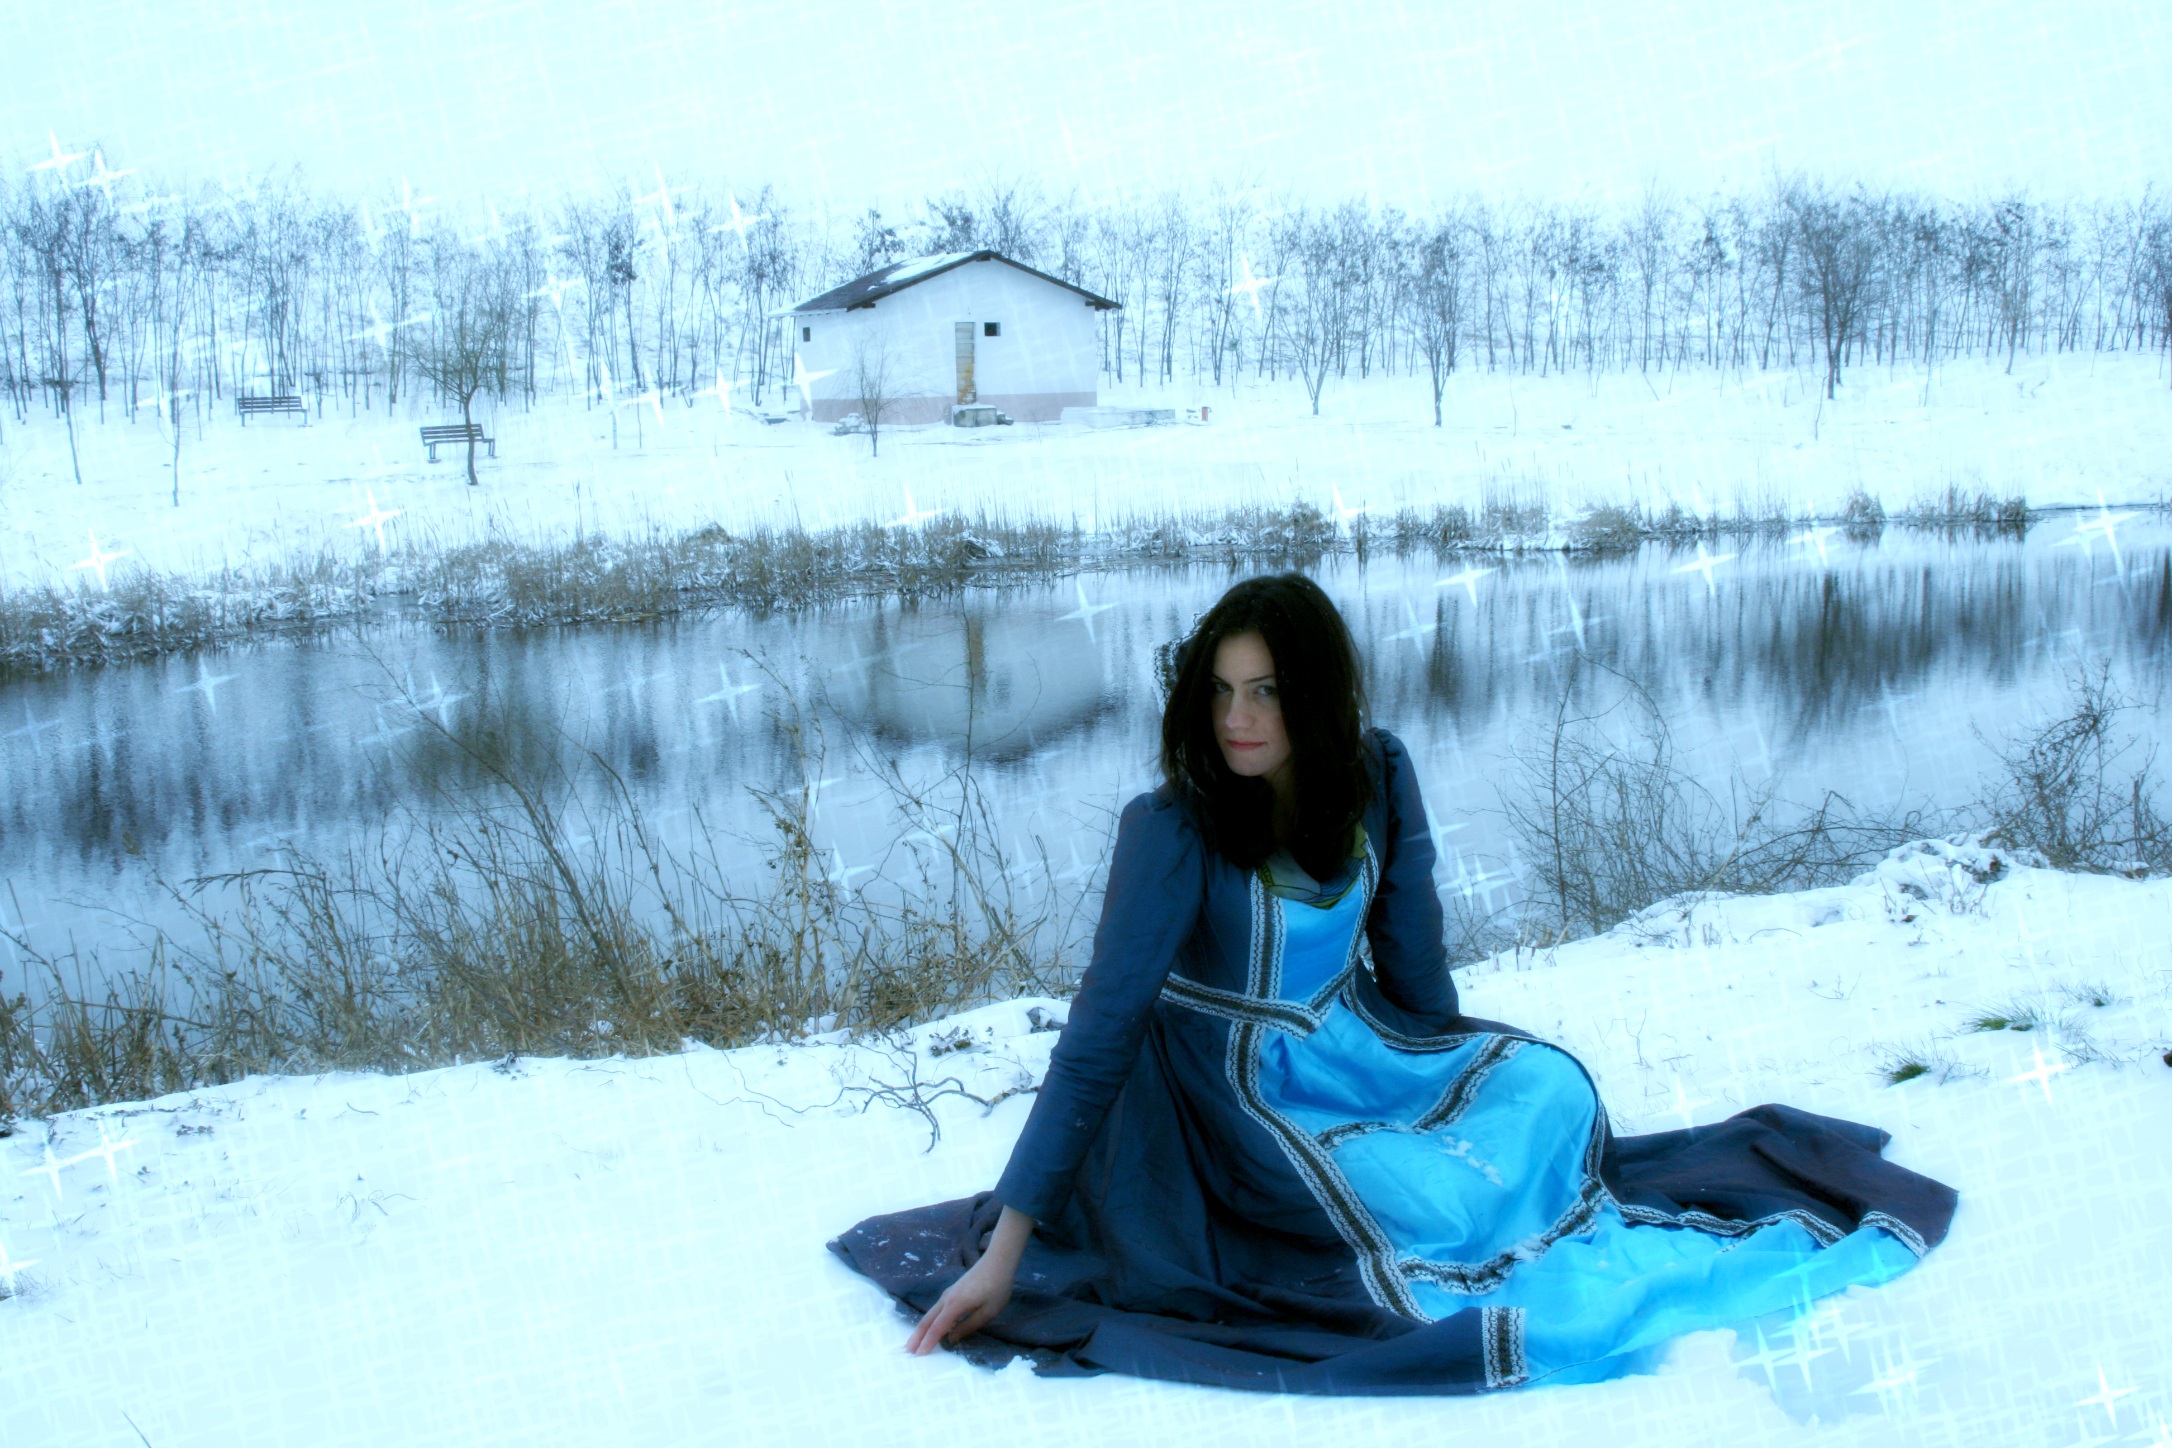
snow, winter, girl, sitting, weather, season, winter sport, dress, footwear, nice, story, princess, freezing